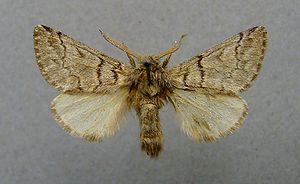
La Processionnaire pinivore, Thaumetopoea pinivora, est une espèce de lépidoptères appartenant à la famille des Notodontidae, à la sous-famille des Thaumetopoeinae.